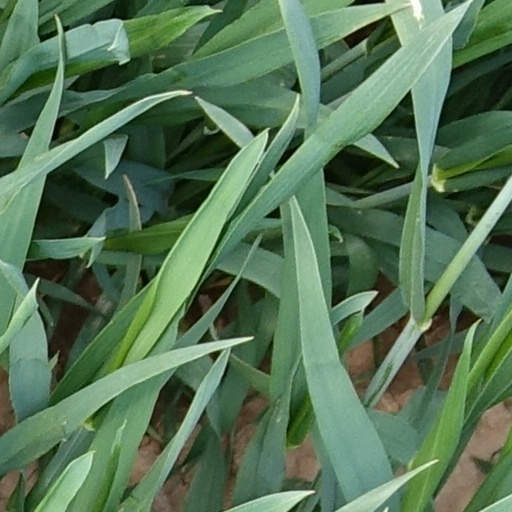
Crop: wheat